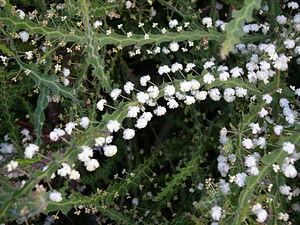
La liste des espèces du genre Acacia présentée ci-après est celle du genre Acacia sensu stricto. En effet, plusieurs analyses cladistiques ont montré que le genre Acacia sensu lato n'est pas monophylétique.